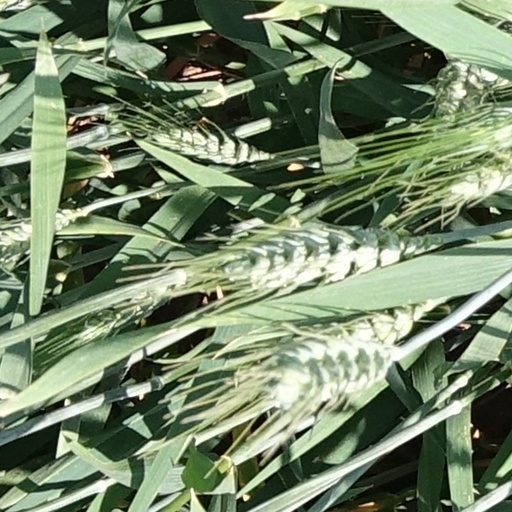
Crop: wheat